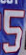
Number: 5